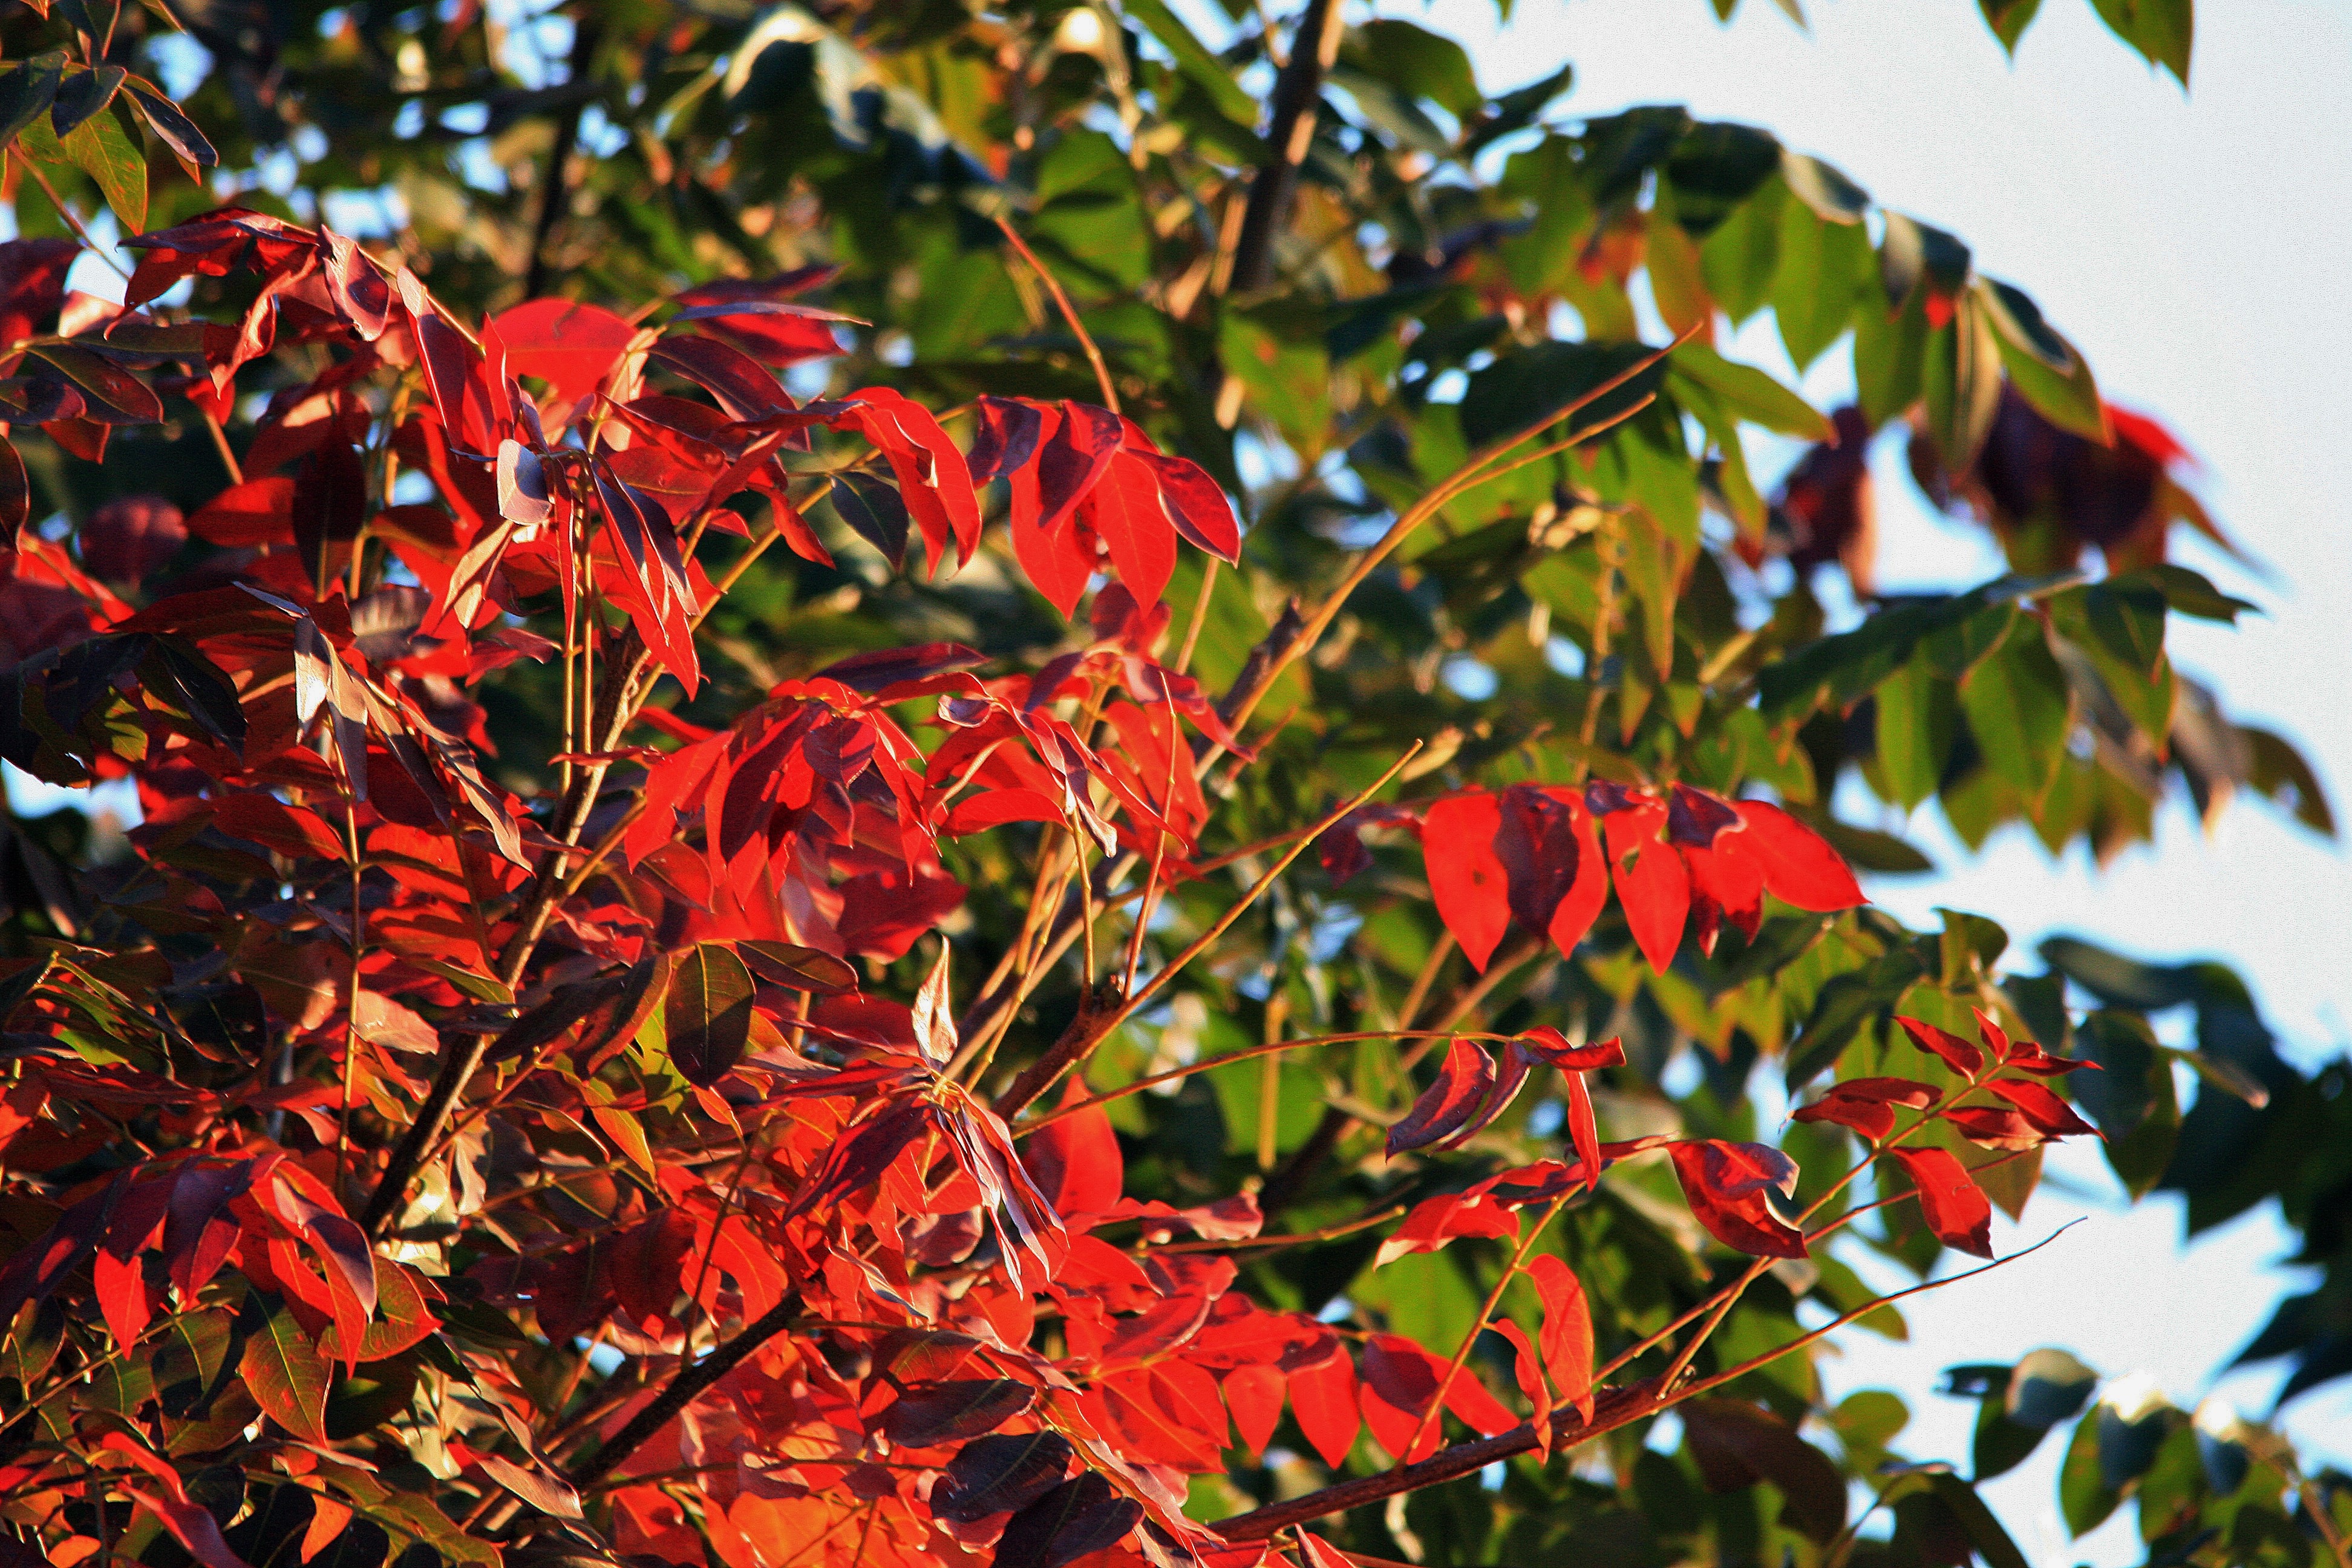
tree, nature, branch, plant, sunlight, leaf, flower, evening, red, autumn, botany, flora, season, maple tree, leaves, shrub, deciduous, new, rowan, flowering plant, renewal, woody plant, land plant, cape ash leaves